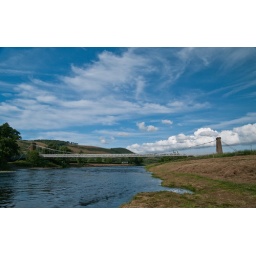
Pedestrian bridge over the river Tweed in melrose, Scotland which opened in 1826